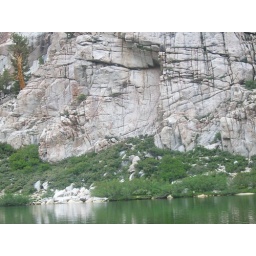
Alpine lake up by mount whitney, I climbed it and I am only 14!!!!